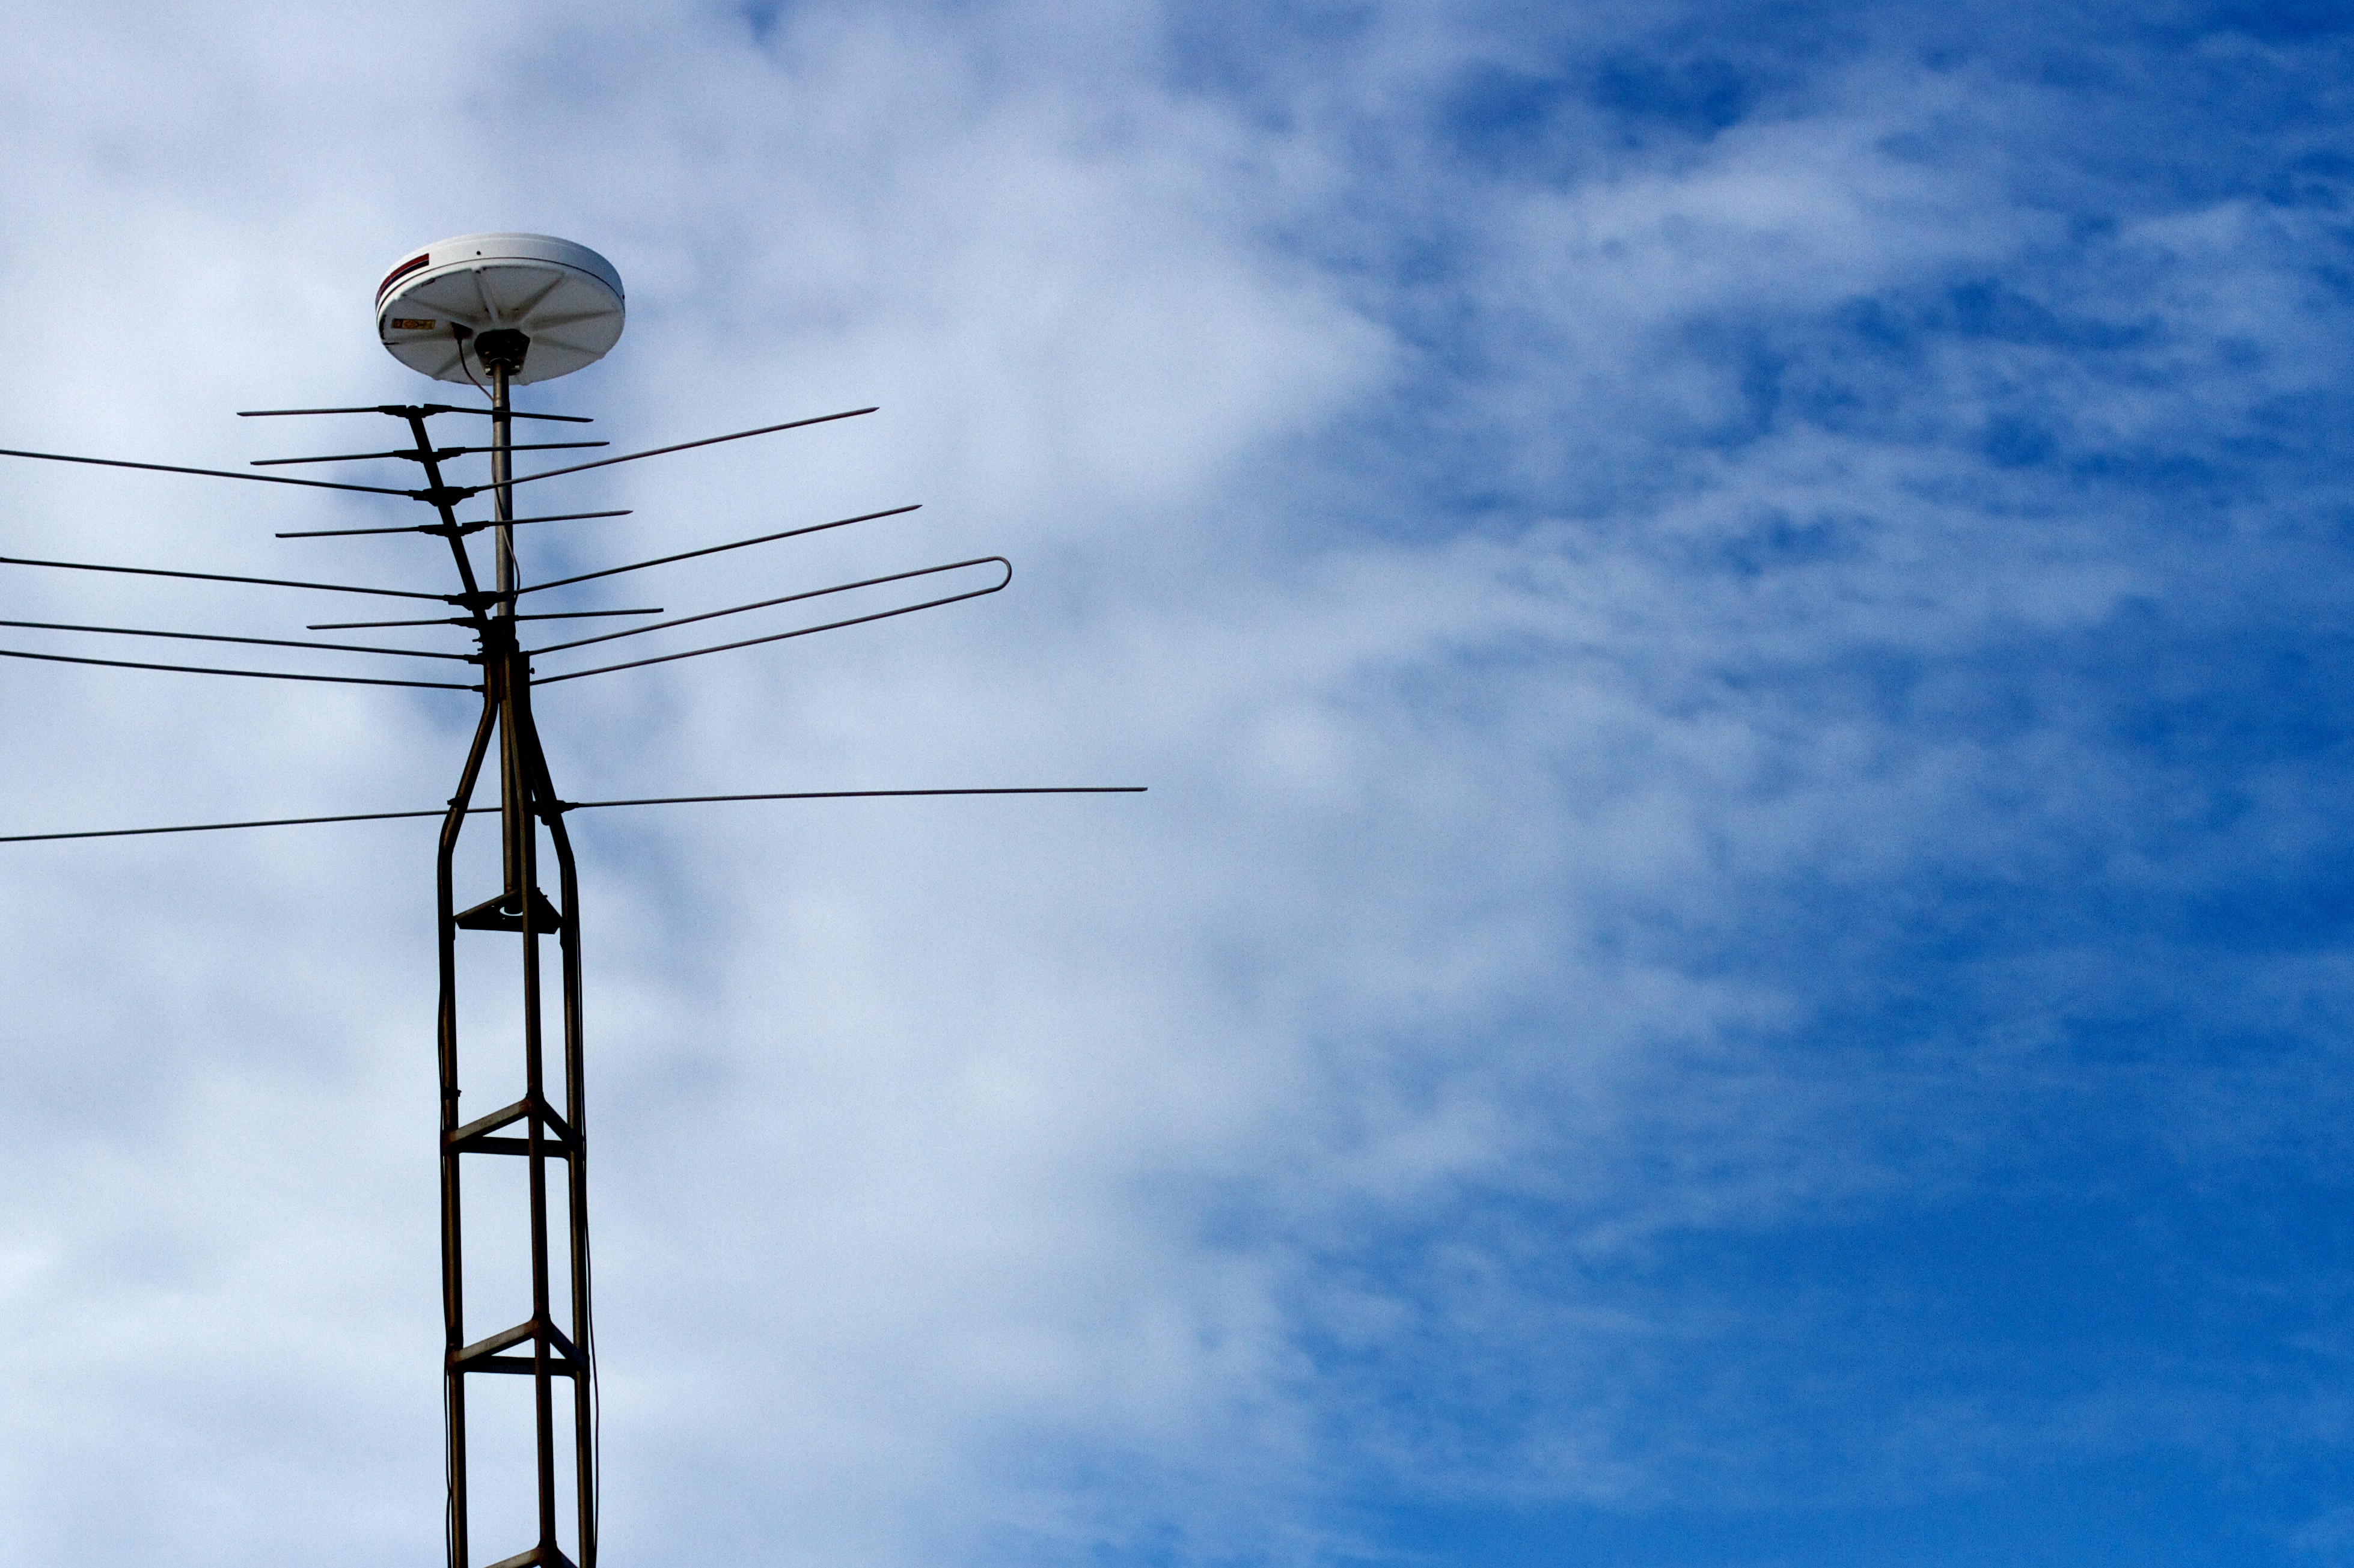
cloud, sky, technology, wind, antenna, line, tower, mast, machine, blue, wind turbine, street light, electricity, lighting, energy, light fixture, electronics accessory, overhead power line